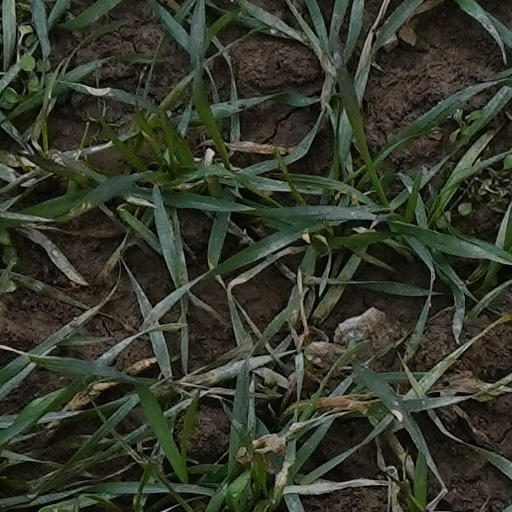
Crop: wheat